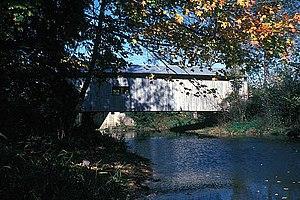
Greenwood Township est un township situé au nord-est du comté de Juniata, en Pennsylvanie, aux États-Unis. En 2010, il comptait une population de 617 habitants.